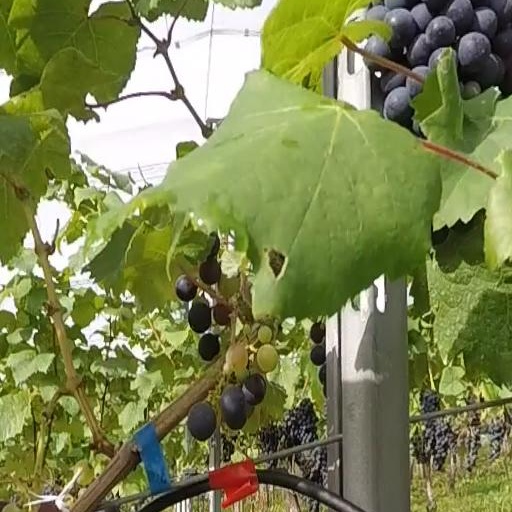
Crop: grape